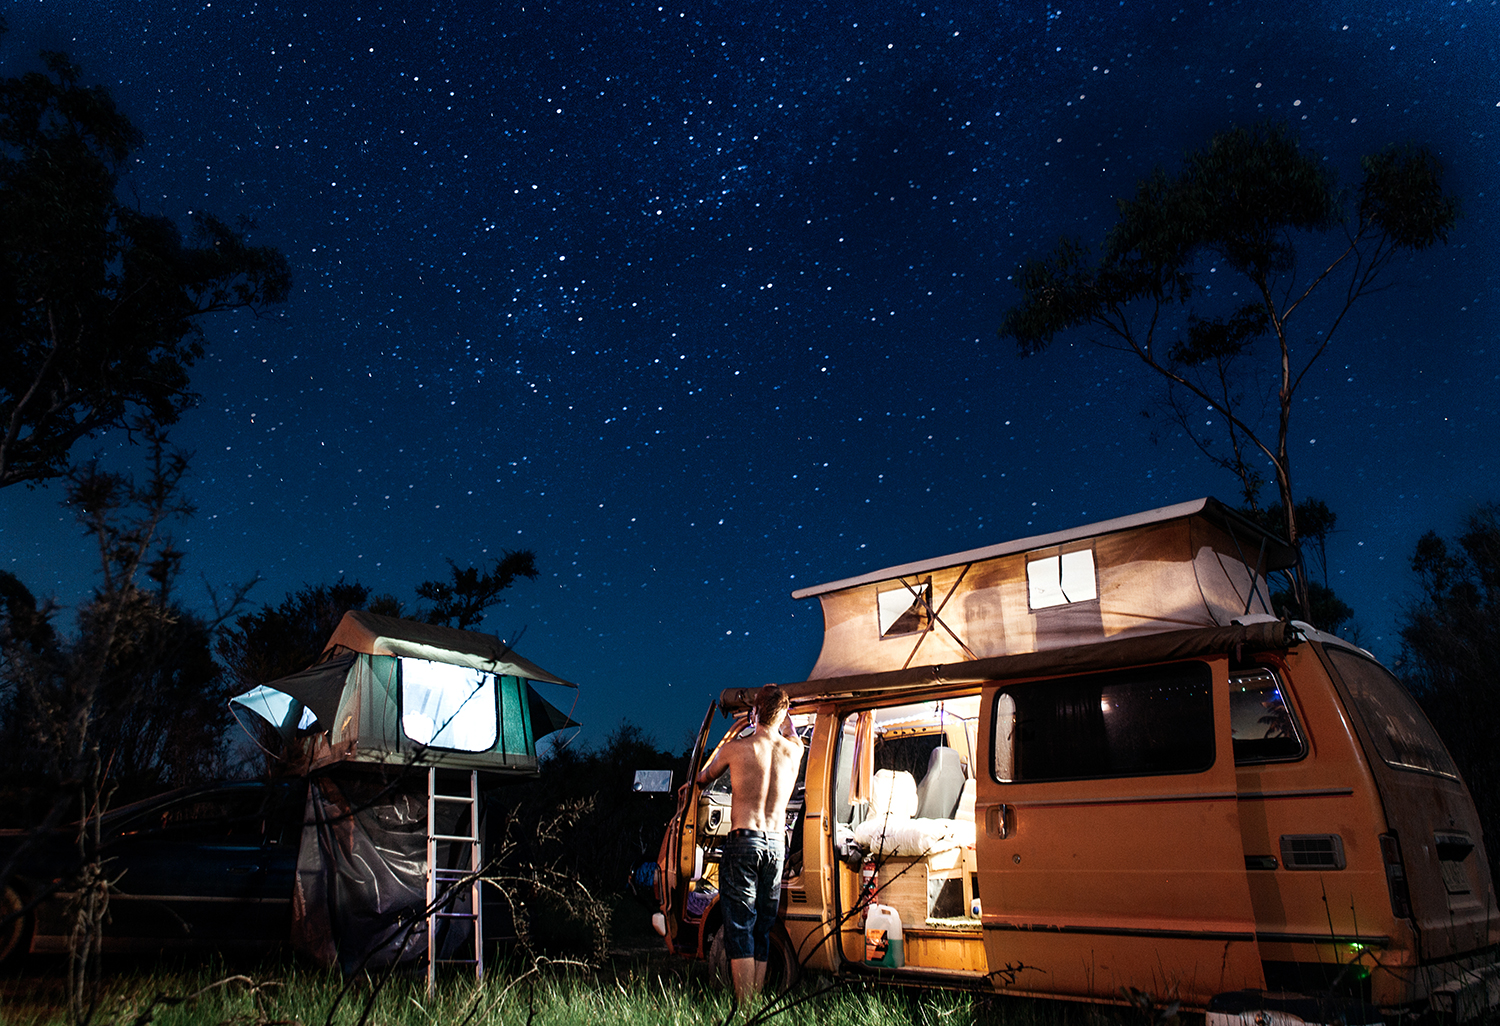
sky, night, star, adventure, evening, vehicle, camping, tents, screenshot